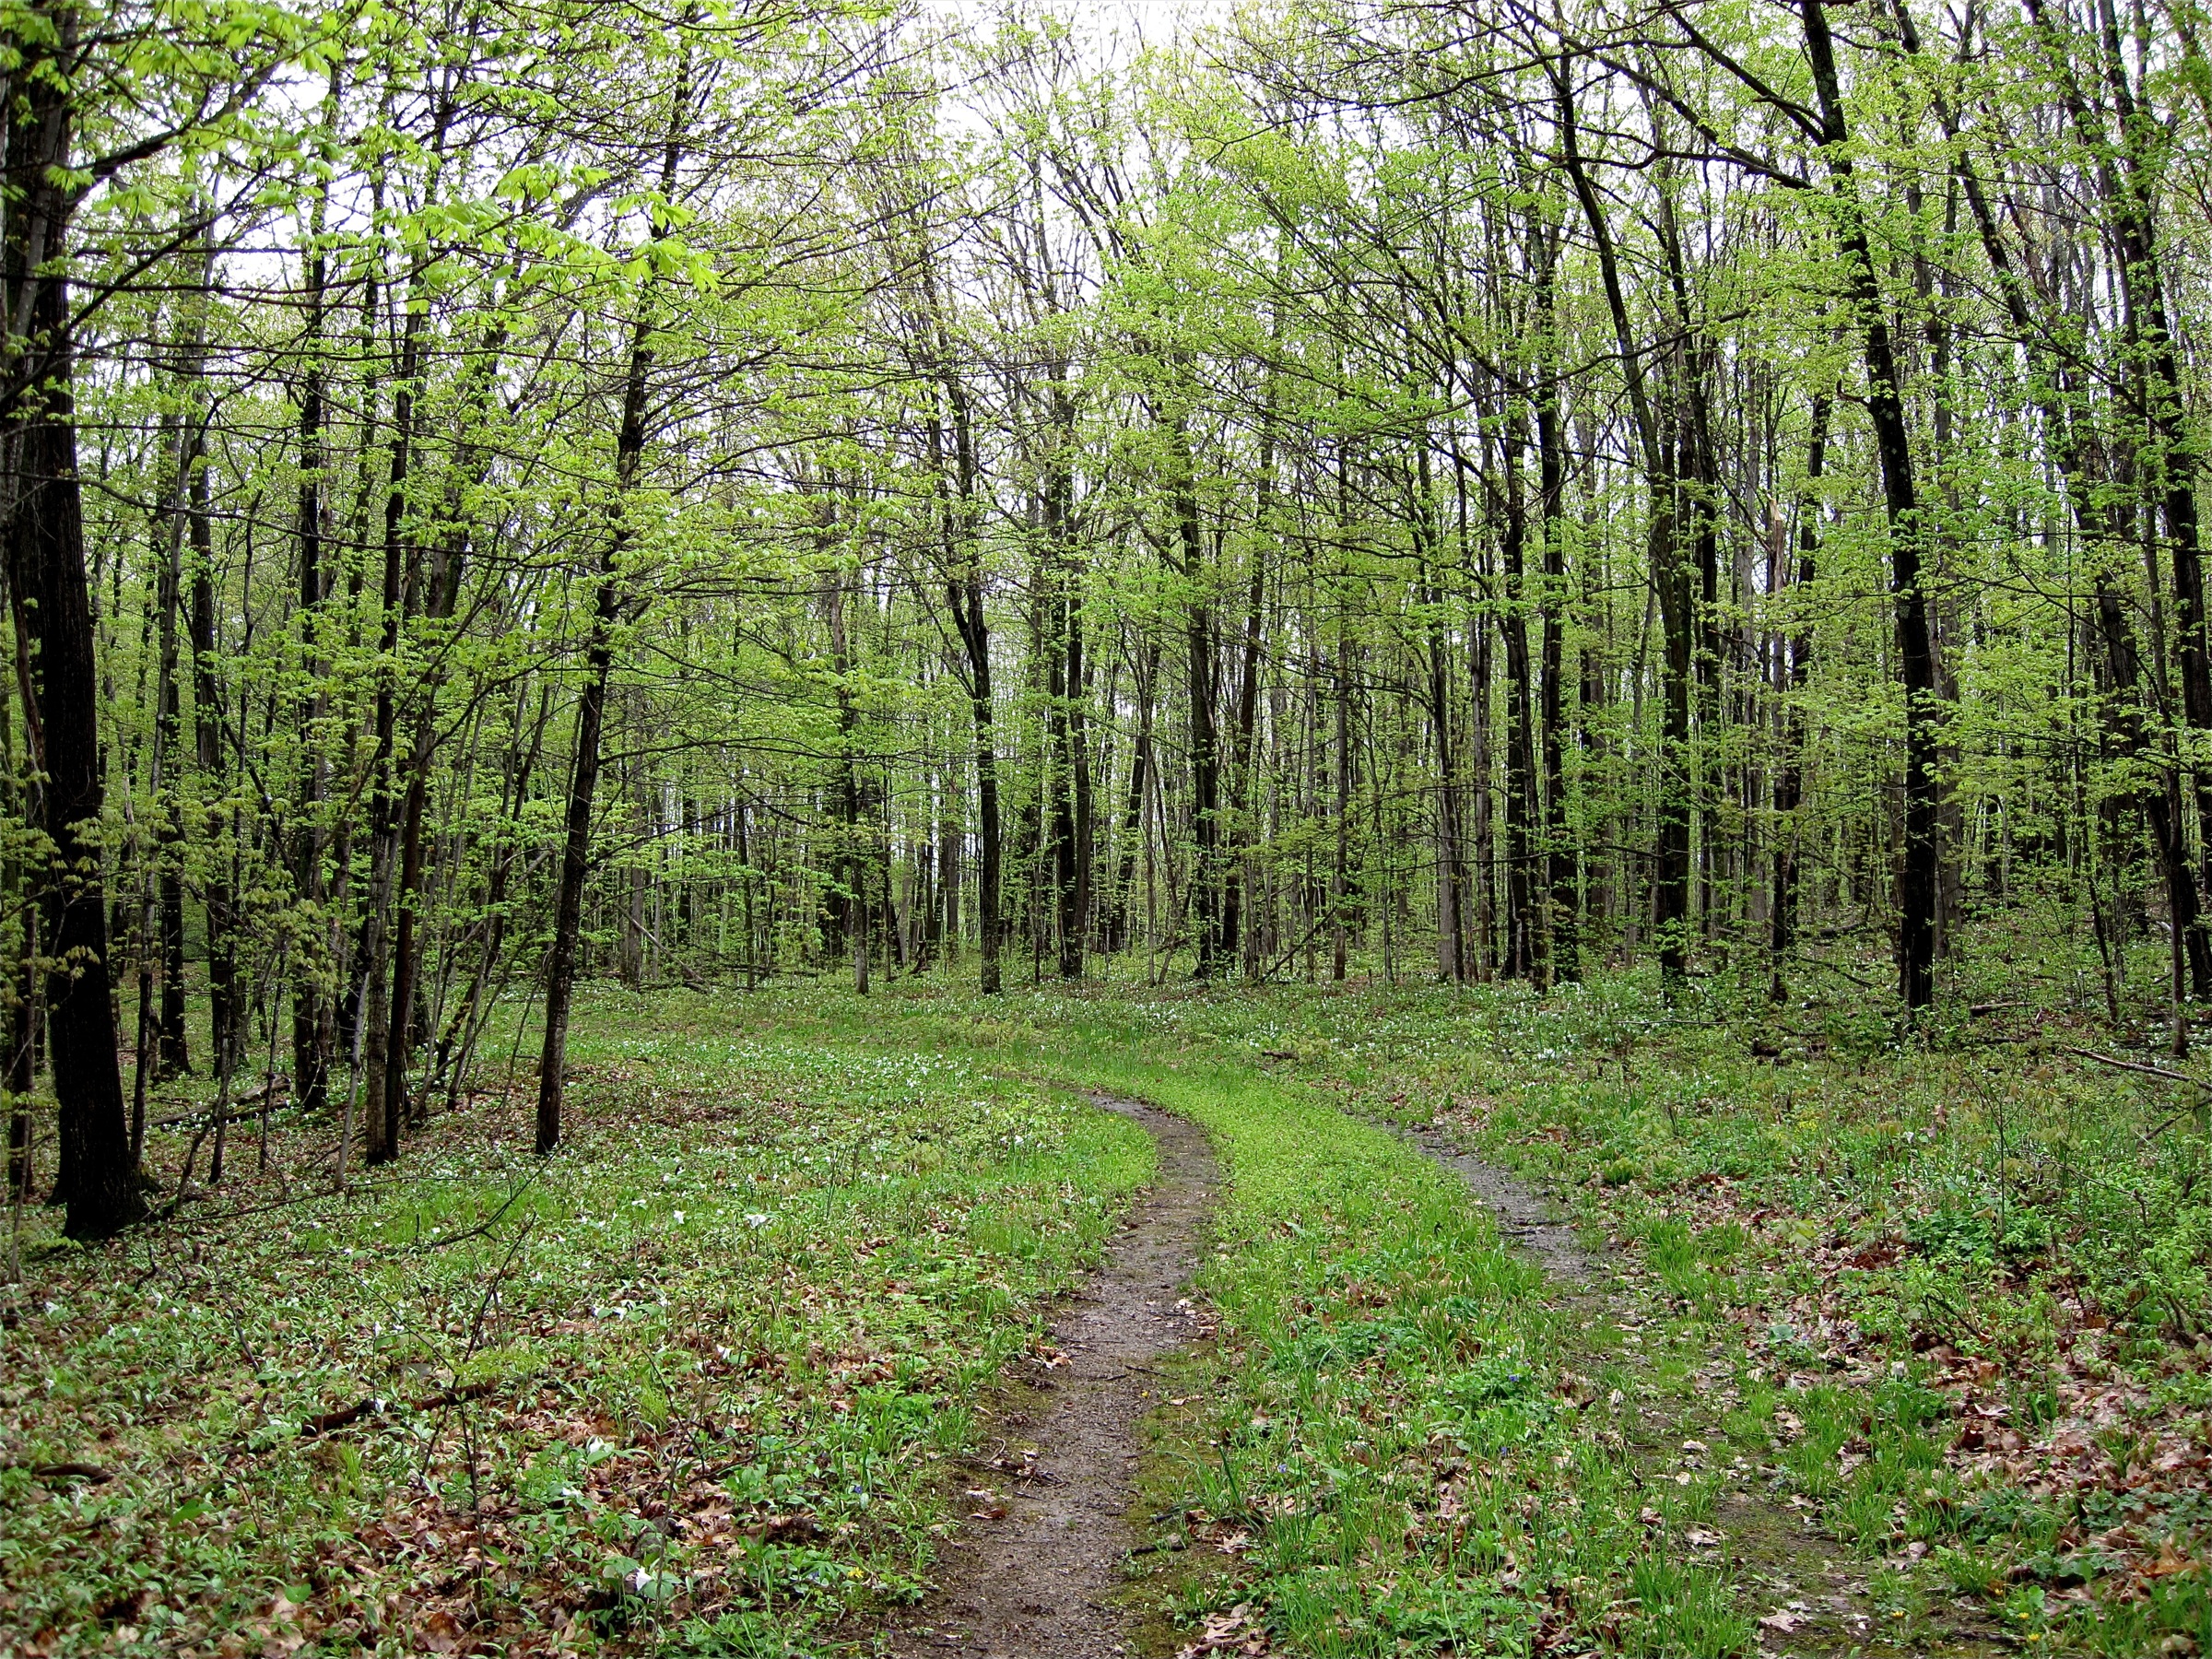
tree, forest, wilderness, plant, trail, meadow, leaf, autumn, deciduous, wetland, grove, woodland, habitat, vermont, bgblogging, ecosystem, biome, old growth forest, natural environment, woody plant, temperate broadleaf and mixed forest, temperate coniferous forest